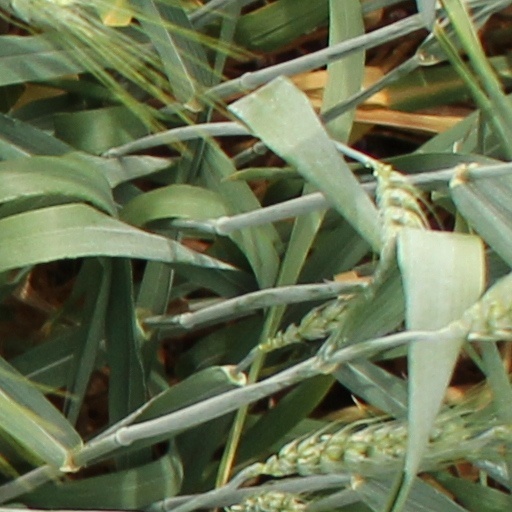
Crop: wheat